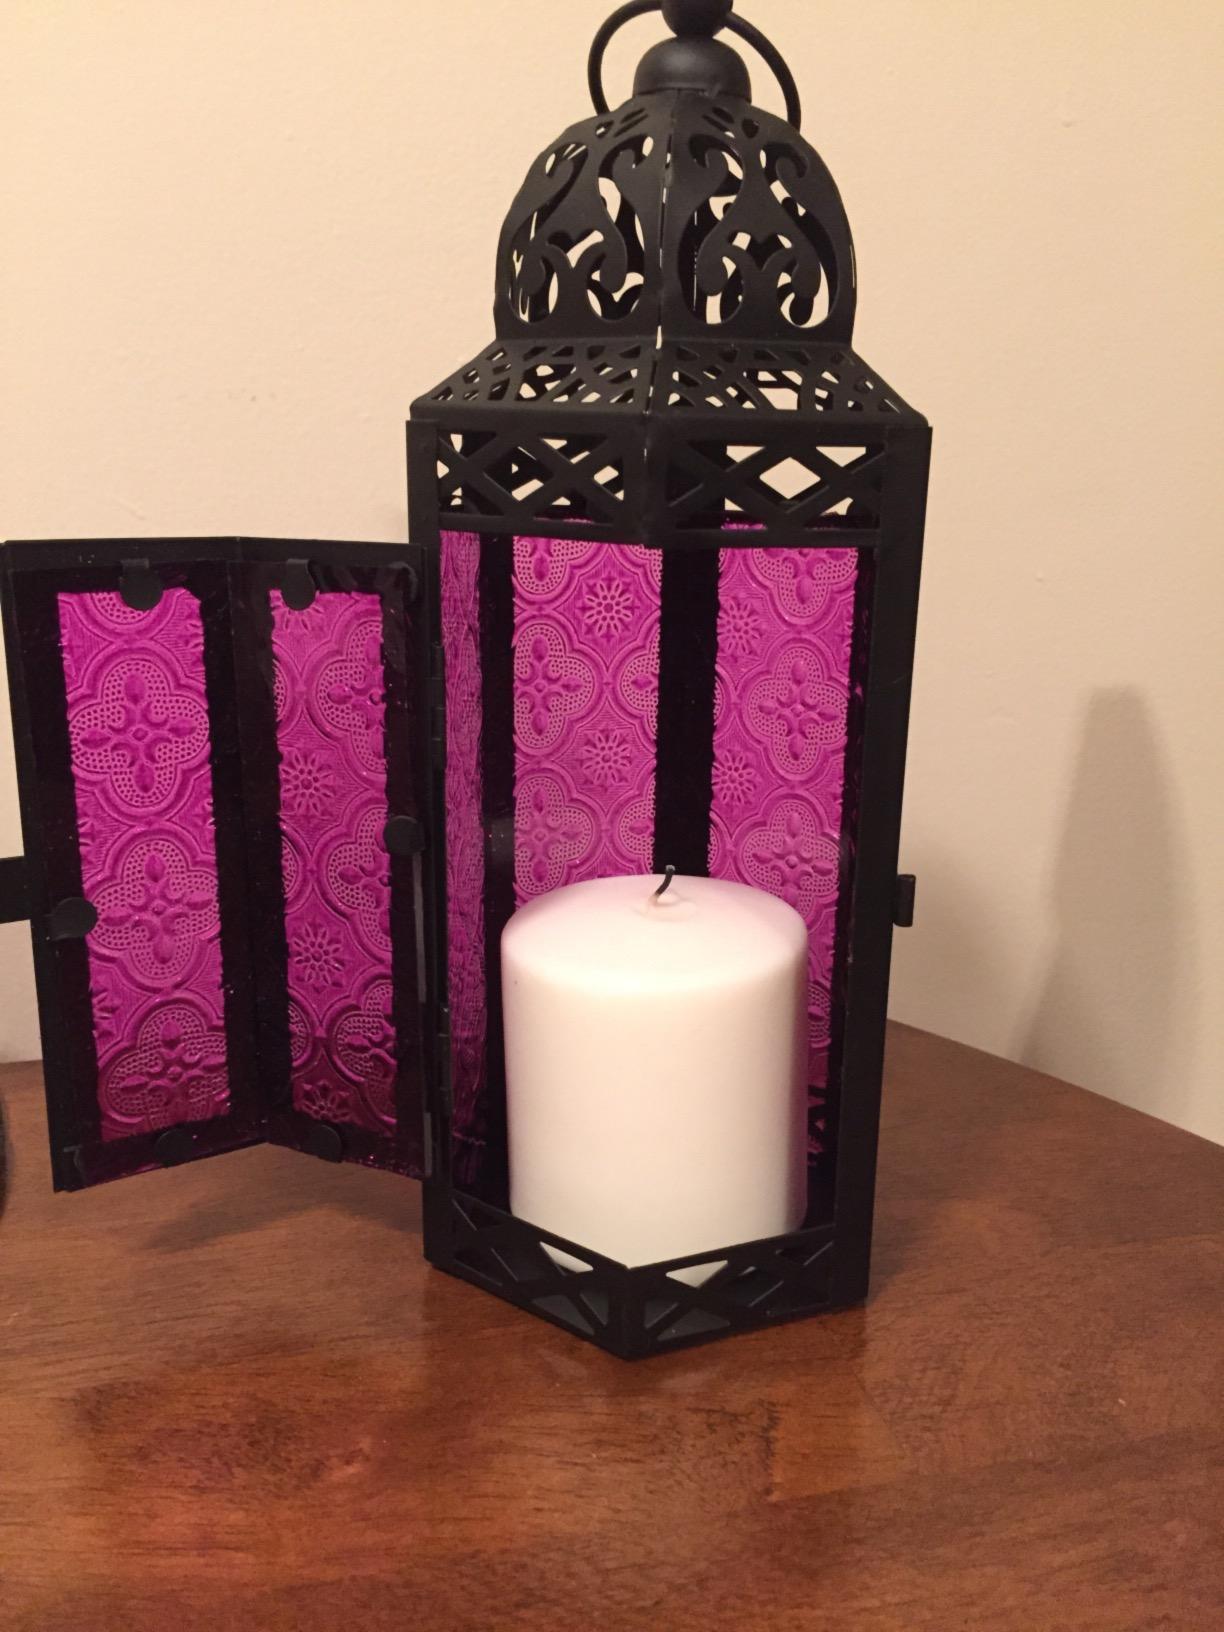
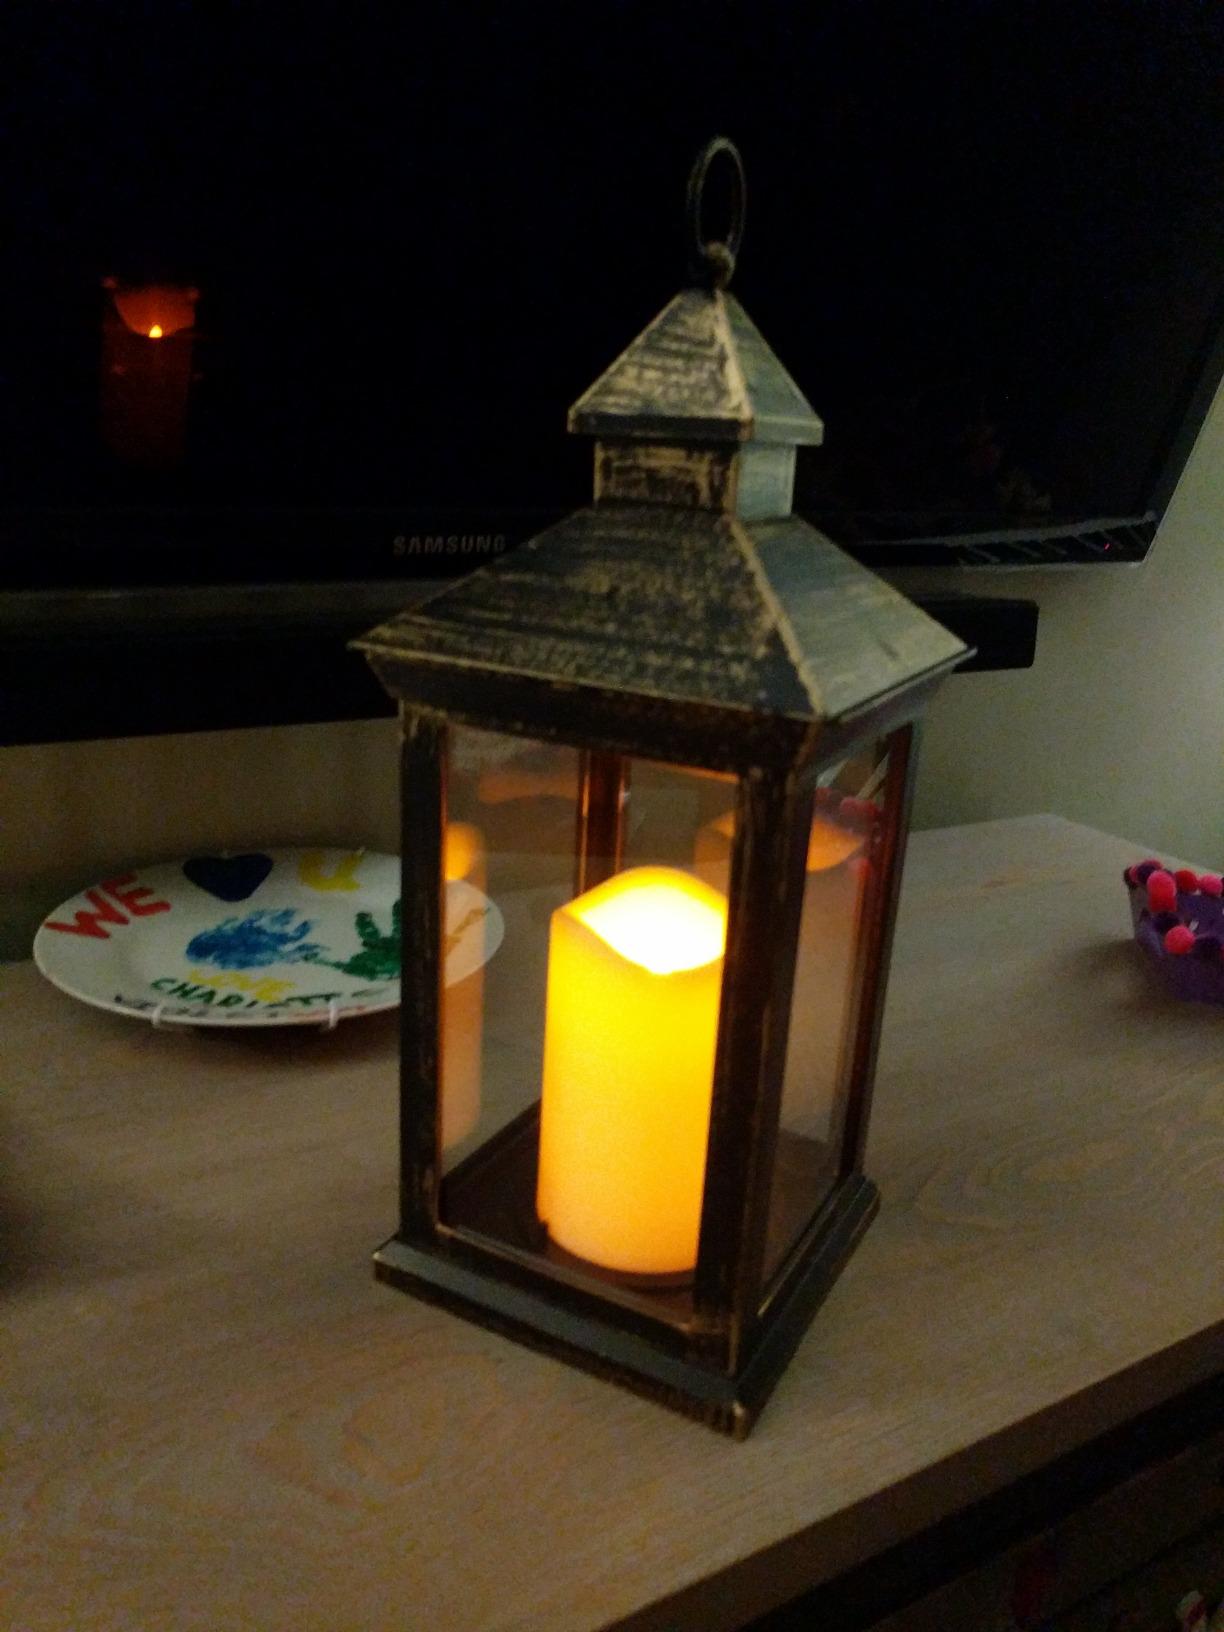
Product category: lantern
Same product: no